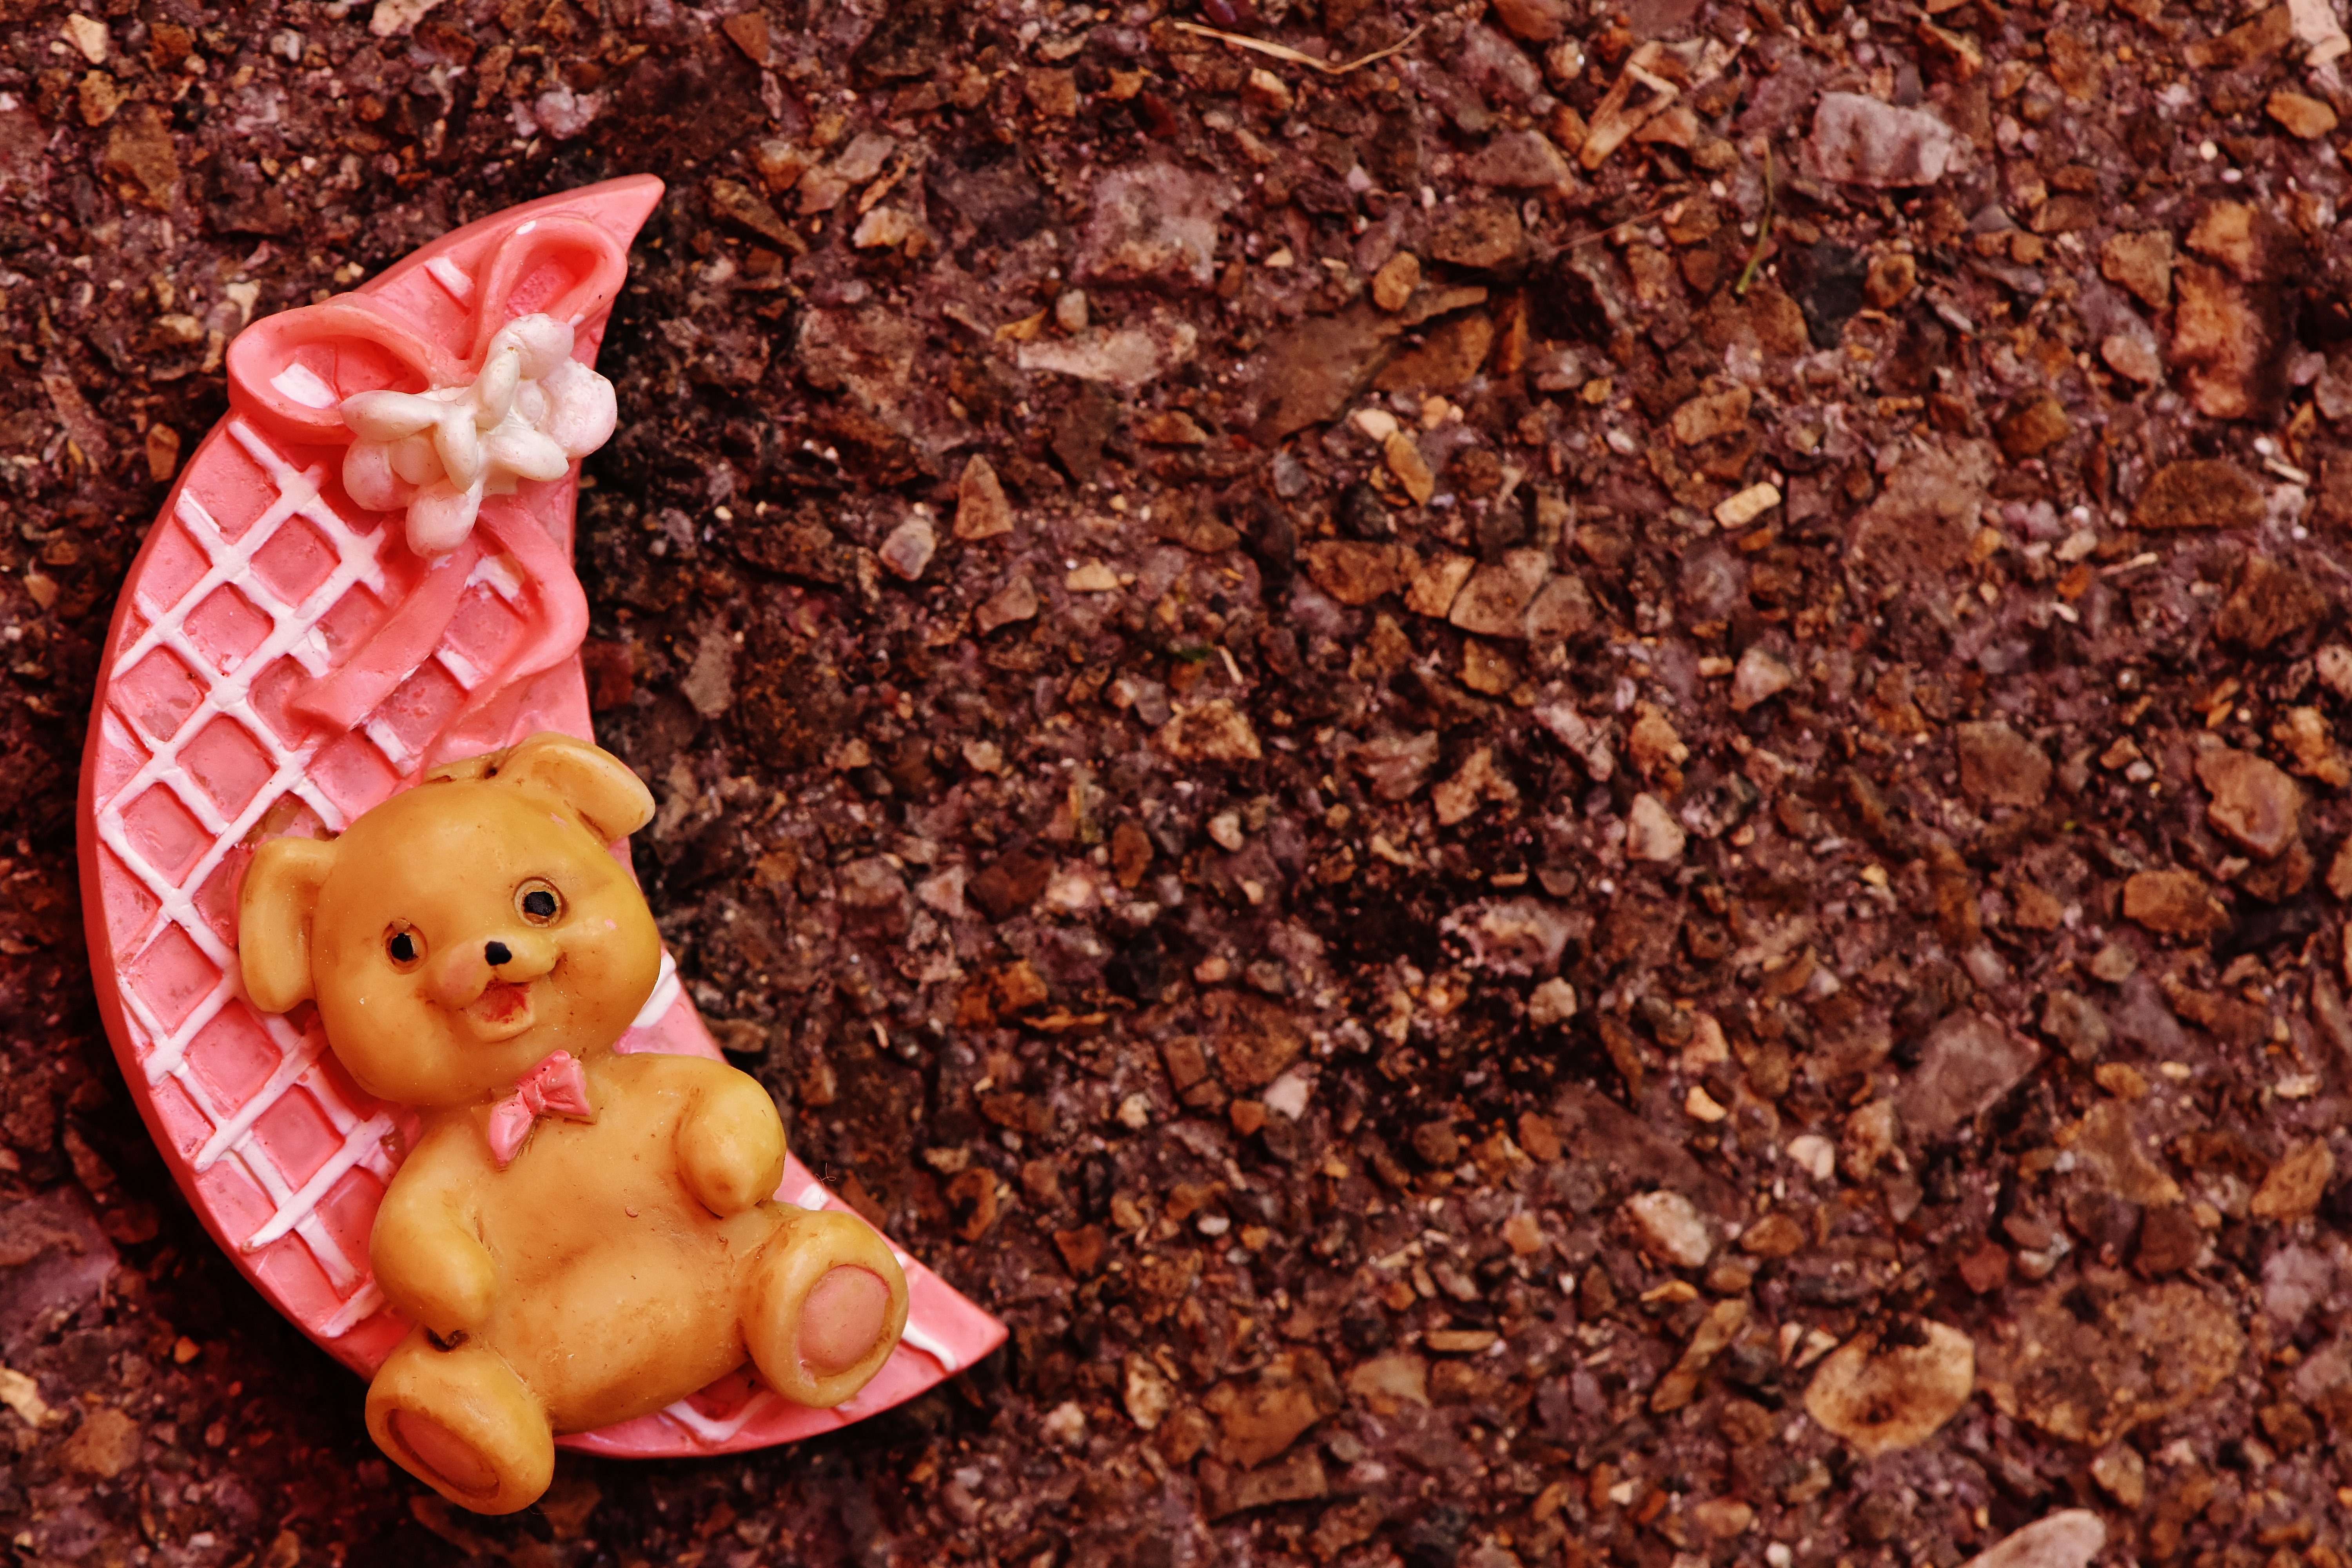
girl, flower, bear, food, dessert, moon, baby, happy, event, sweetness, teddy, birth, flavor